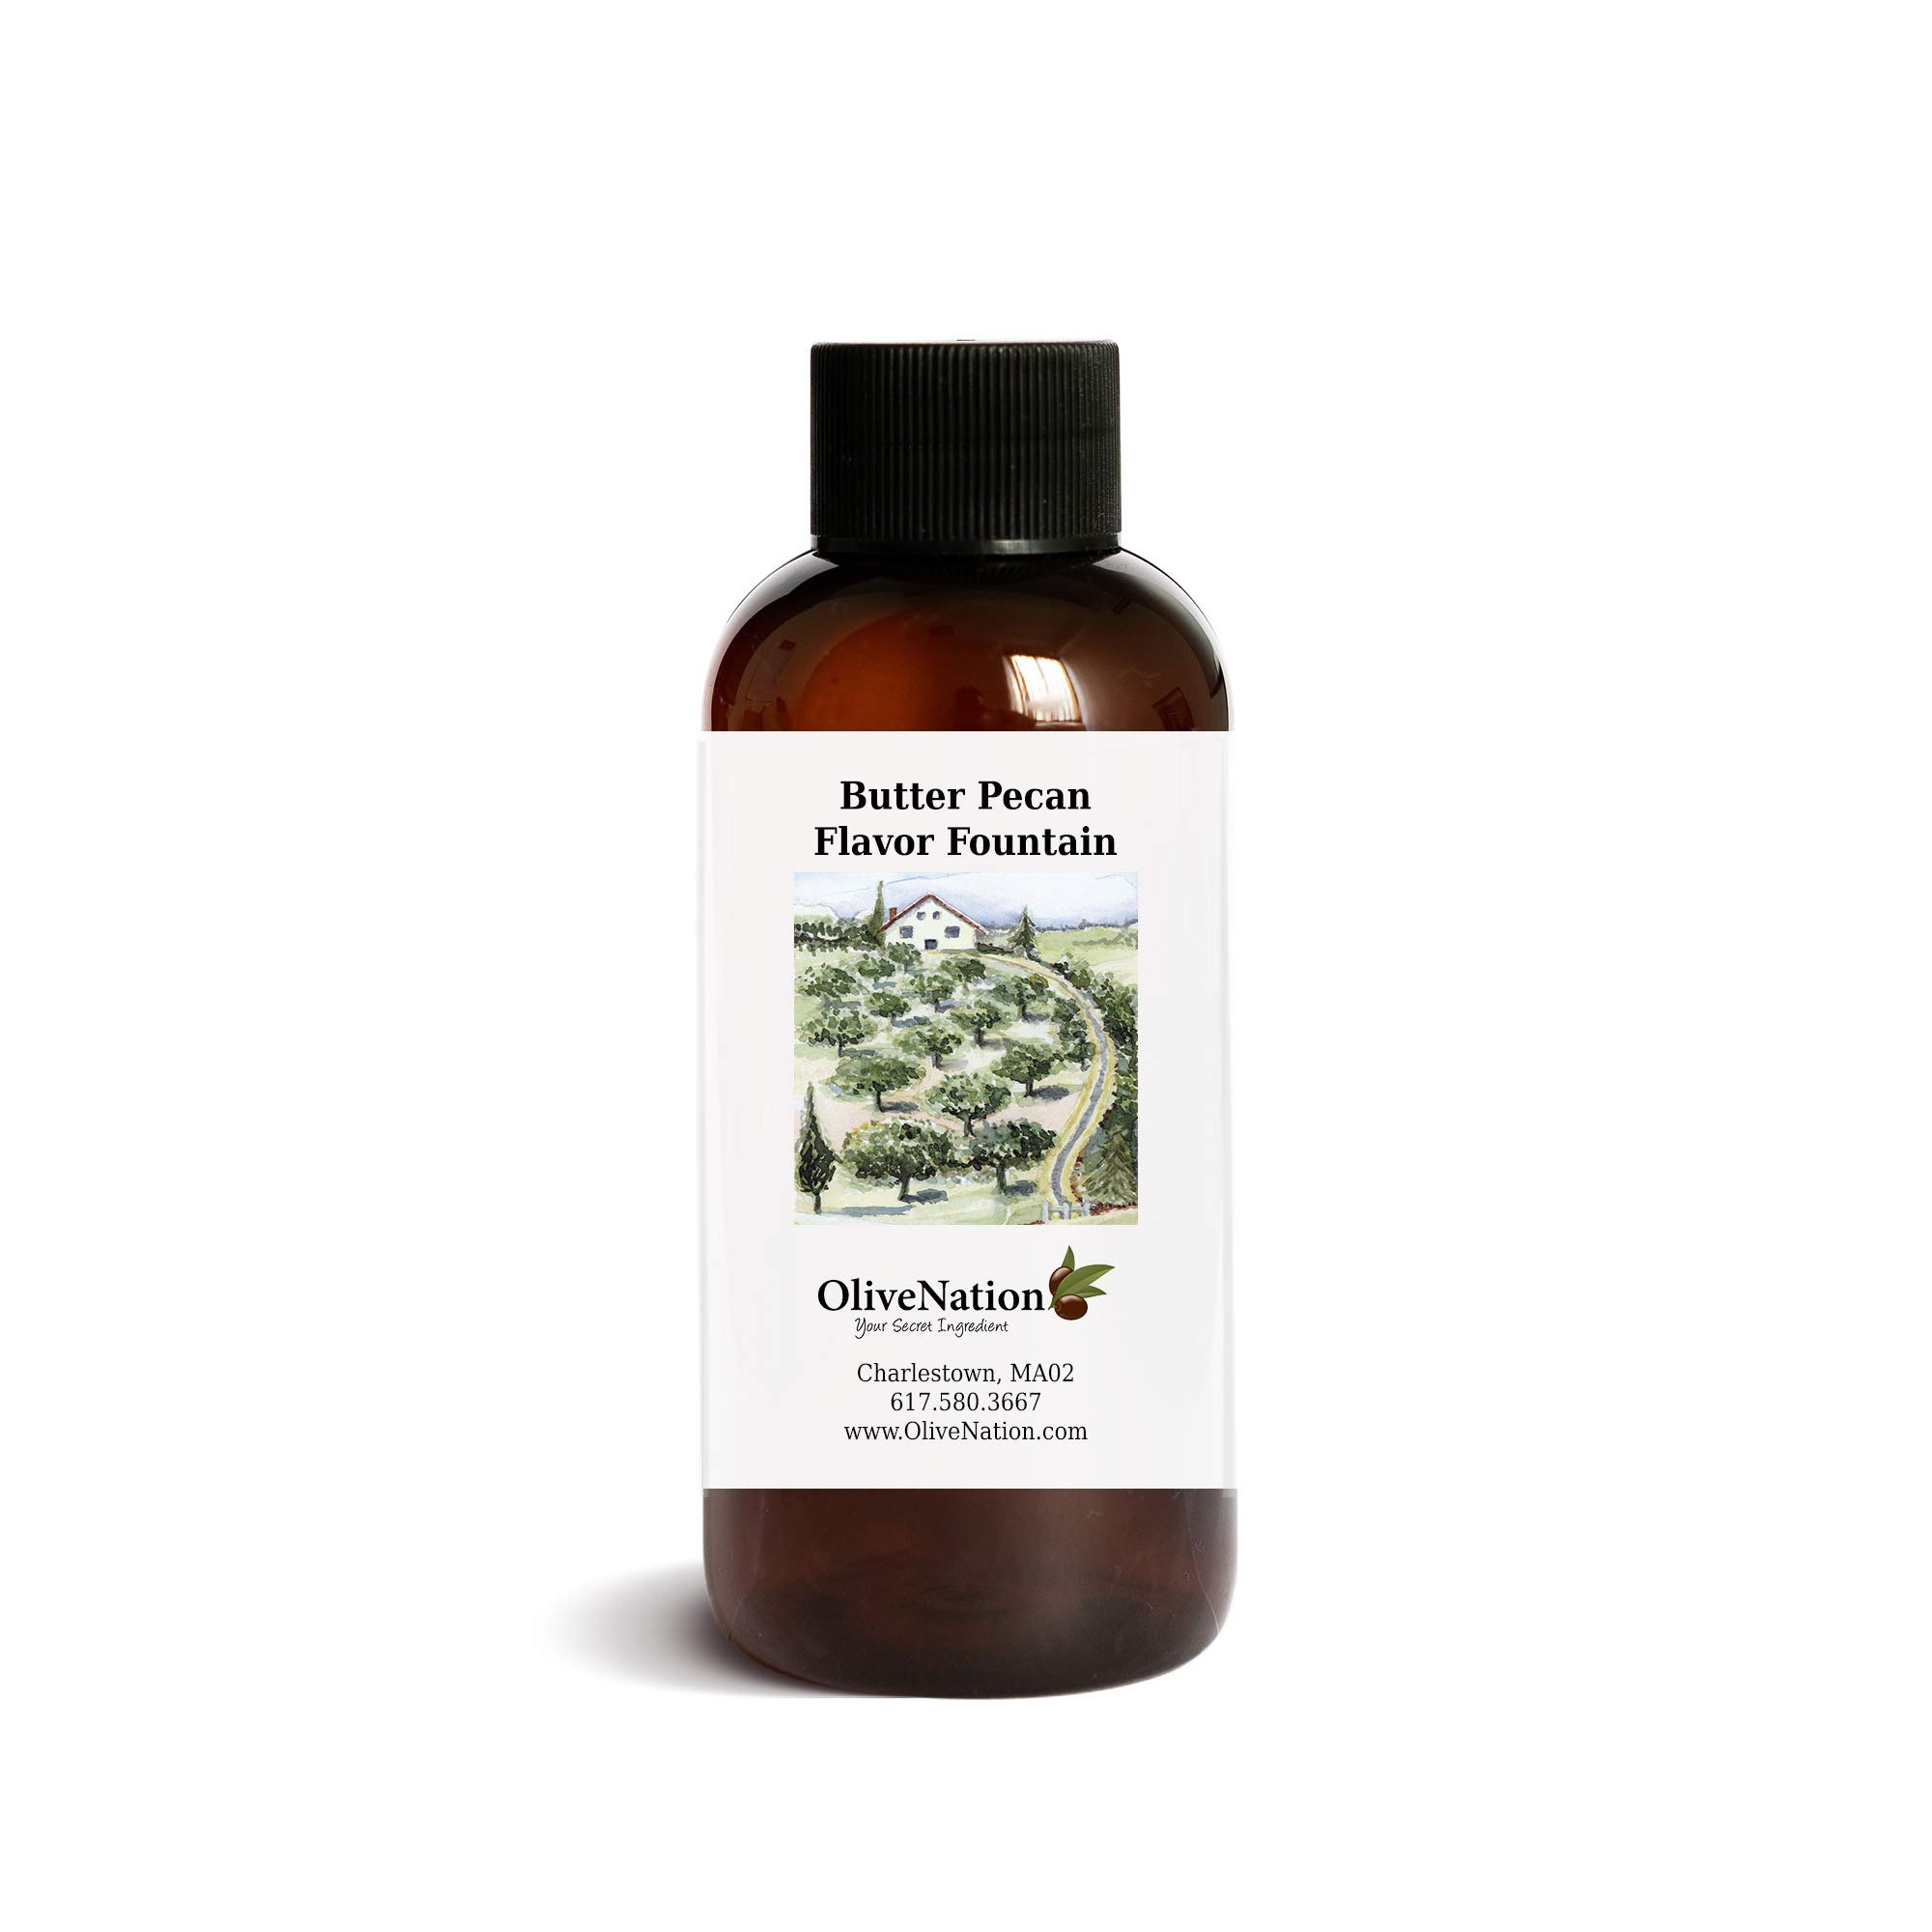
Item Name: OliveNation Watermelon Cooler Flavor Fountain - 4 ounces - Kosher labeled - Gluten, Sugar, Calorie and Alcohol Free - Perfect for smoothies, icecream, shakes, and other drinks
Bullet Point 1: Watermelon Cooler Flavor Fountain by OliveNation flavors beverages, ice cream, frozen yogurt, and other liquid food applications.
Bullet Point 2: Watermelon Cooler Flavor Fountain Ideal for use with your ice cream maker, churn your own black watermelon-flavored ice cream, sherbet, or frozen yogurt.
Bullet Point 3: Watermelon Cooler Flavor Fountain is low calorie, so you can also stir up your own shakes and smoothies.
Bullet Point 4: smoothies
Bullet Point 5: A similar strength to a bakery emulsion, Watermelon Flavor Fountain can be used to flavor baked goods, frosting, whipped cream, and more. Its water-soluble, kosher, gluten-free, sugar-free, and low calorie.
Value: 4.0
Unit: Ounce

Price: 23.87